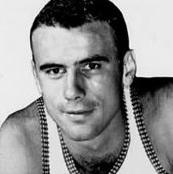
Age: 29